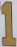
Number: 1